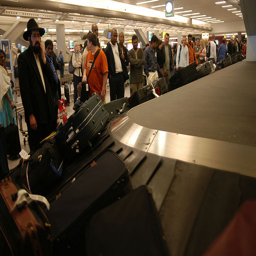
People gathered around in the airport waiting on their luggage
A crowd of people standing around a luggage carousel.
People standing around a conveyor belt at an airport waiting for their luggage.
A group of people in airport at a baggage claim.
A group of travelers wait to receive their luggage.